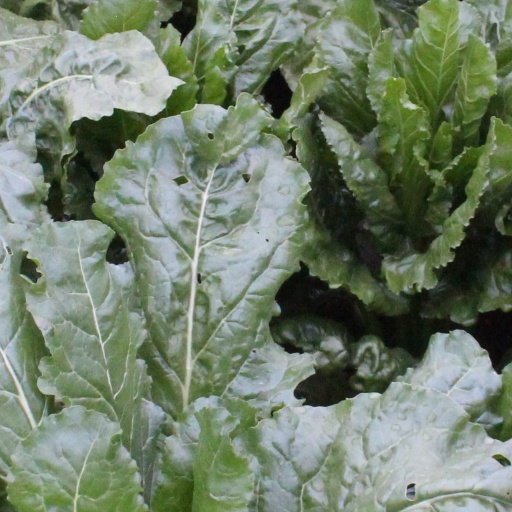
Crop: sugar beet